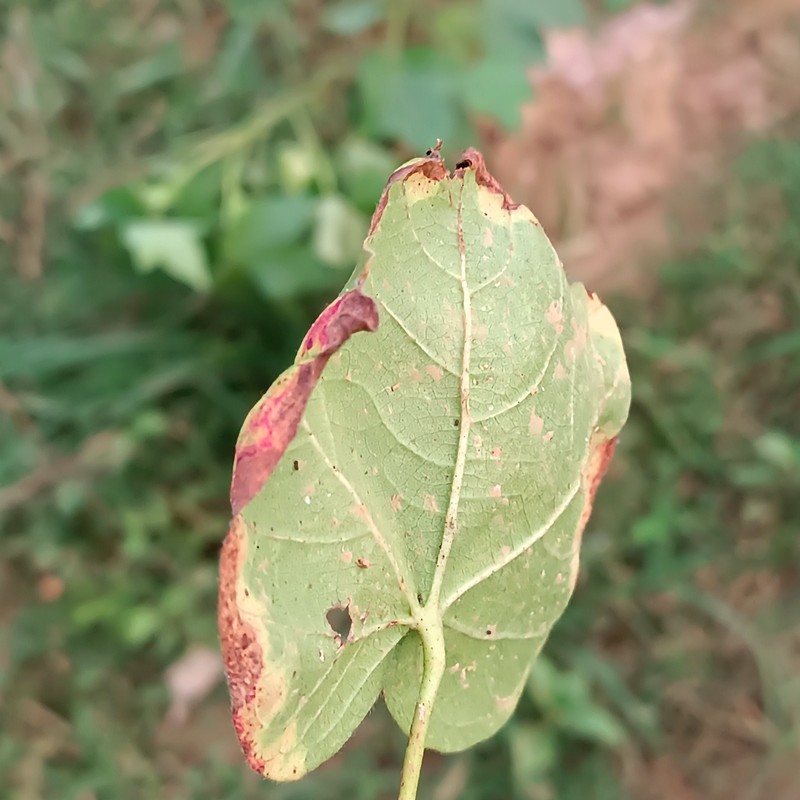
Label: Leaf Redding